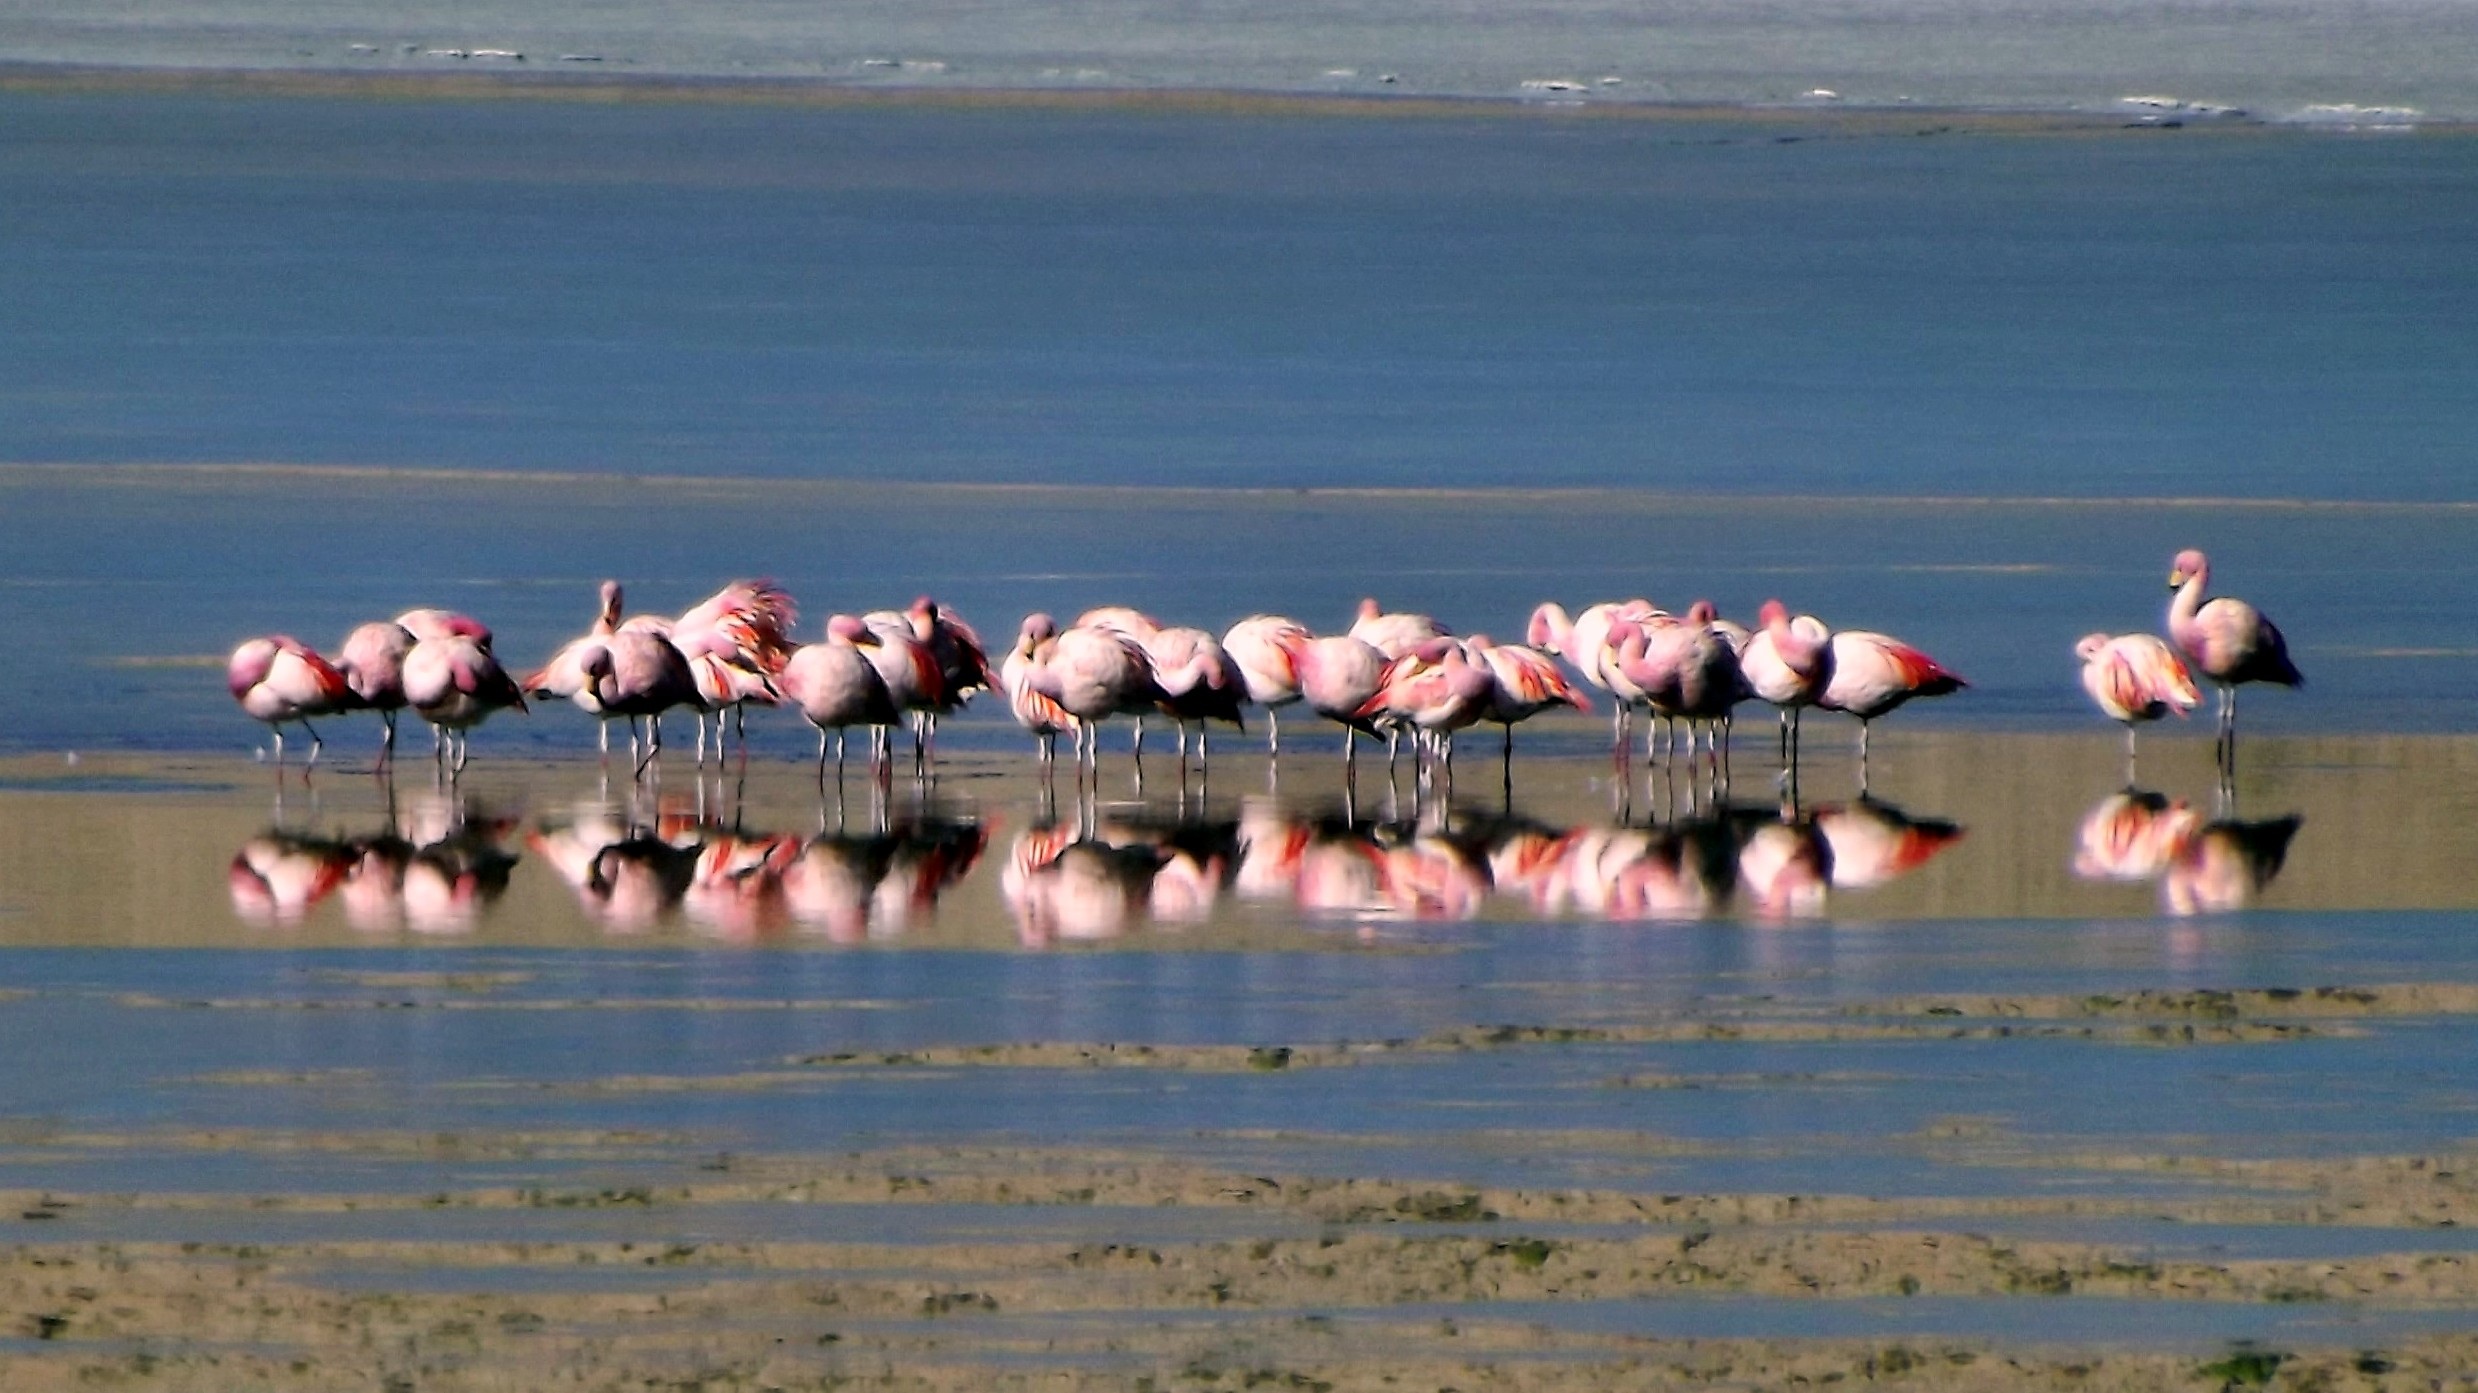
sea, coast, bird, birds, flamingo, water bird, andes, flamingos